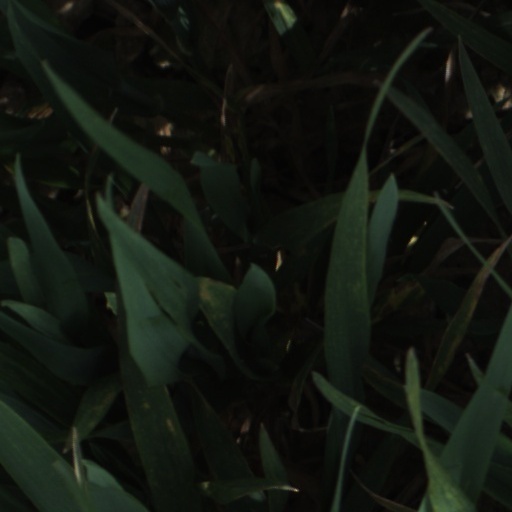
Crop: wheat